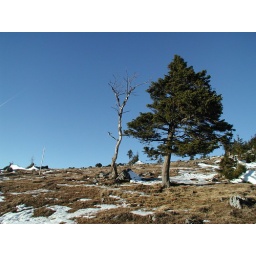
Two quite different trees on the way up to &amp;quot;Tirolerkogel&amp;quot;, a mountain in Lower Austria.